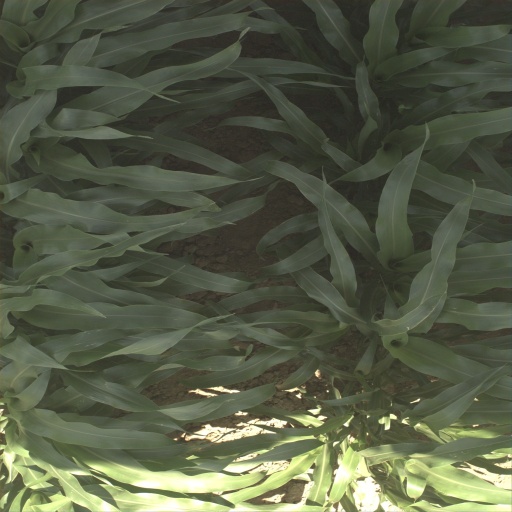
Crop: sorghum